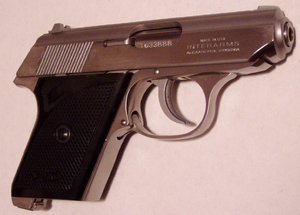
Le Walther TP et TPH sont des pistolets semi-automatiques très compact chambrés en .22 Long Rifle et en 6,35 mm